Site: brandenburg
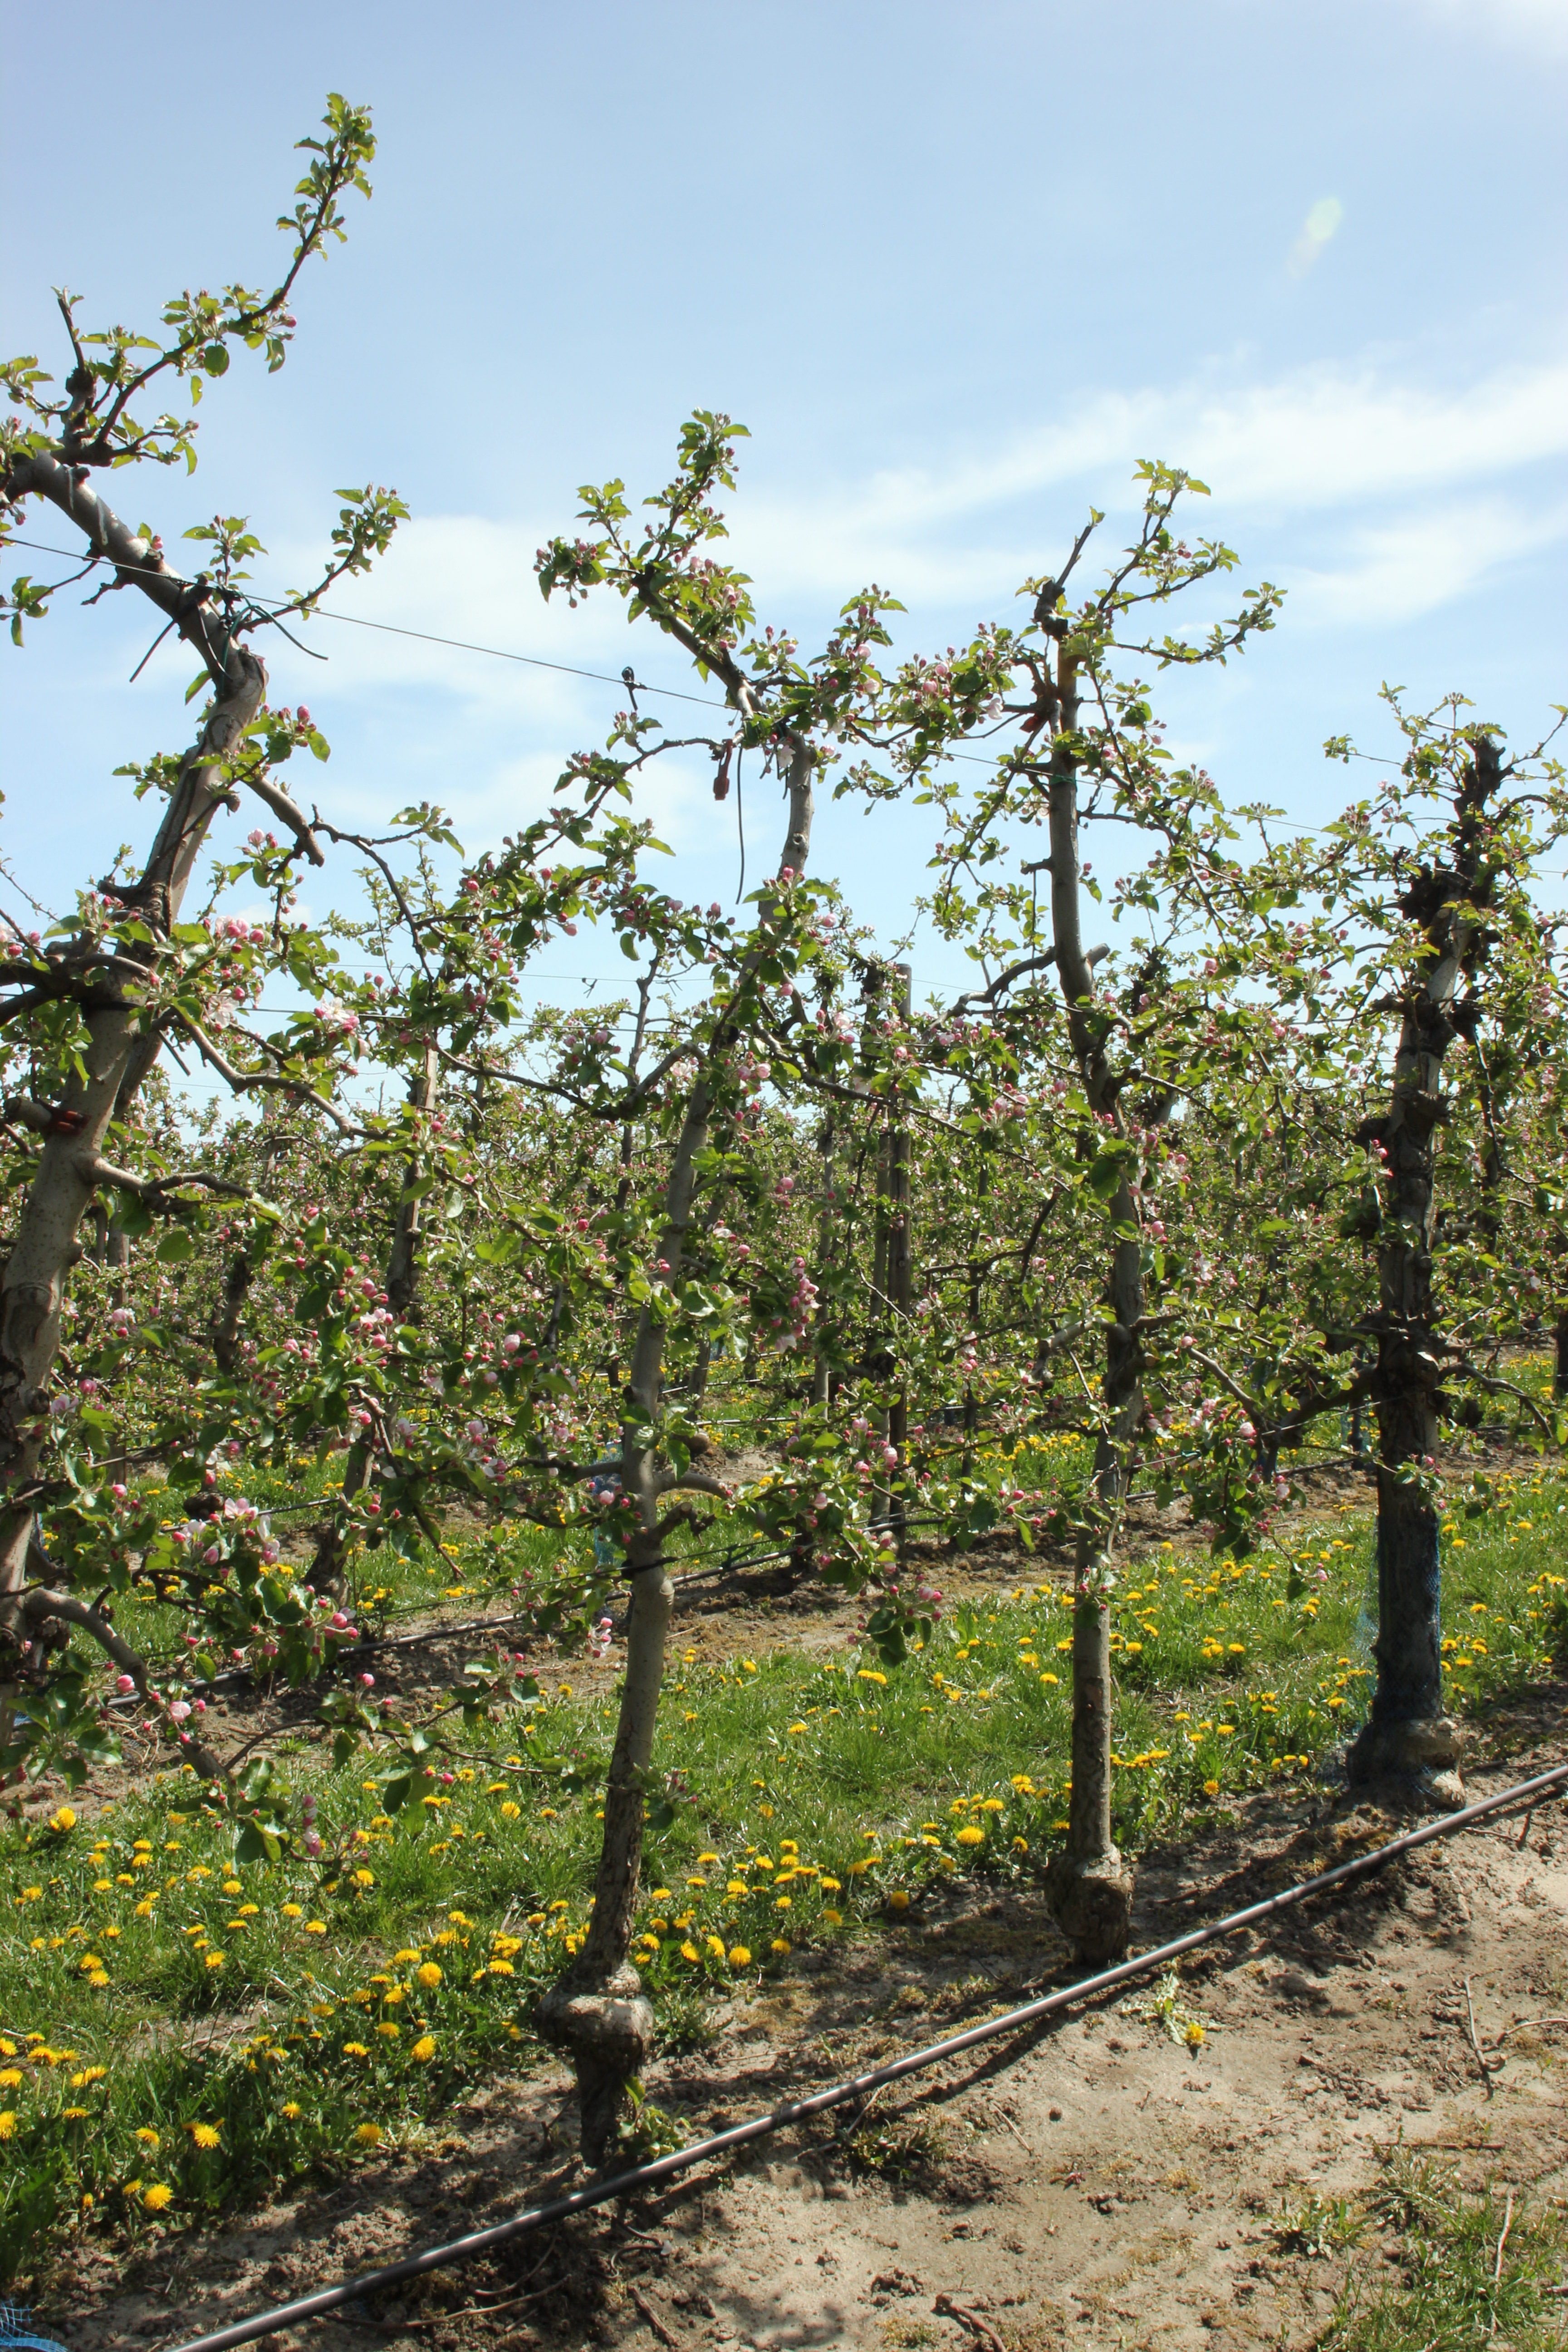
Growth stage (BBCH 57): Inflorescence emergence